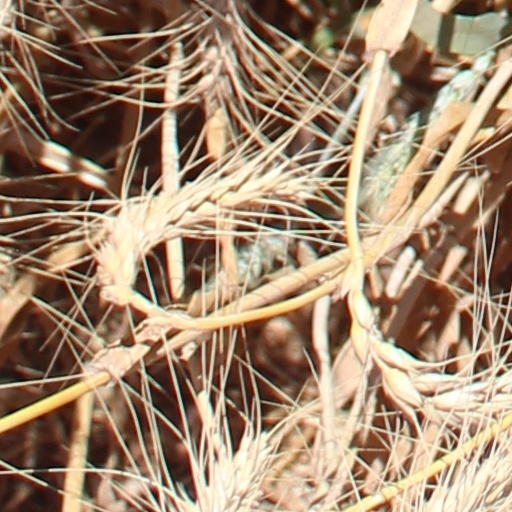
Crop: wheat